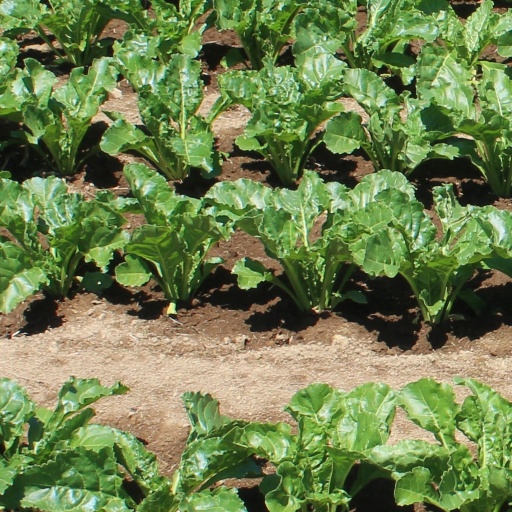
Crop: sugar beet